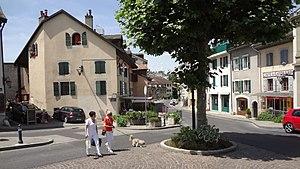
Maisons du quartier du Vieux-Chêne le long de l'ancienne route entre Chêne-Bougeries et Chêne-Bourg dans le canton de Genève. Les maisons des deux communes sont de part et d'autre du Pont du Vieux-Chêne, sur la Seymaz. Ici du côté de Chêne-Bourg.
Les Trois-Chêne est une région du canton de Genève formée des communes de Chêne-Bougeries, Chêne-Bourg et Thônex.